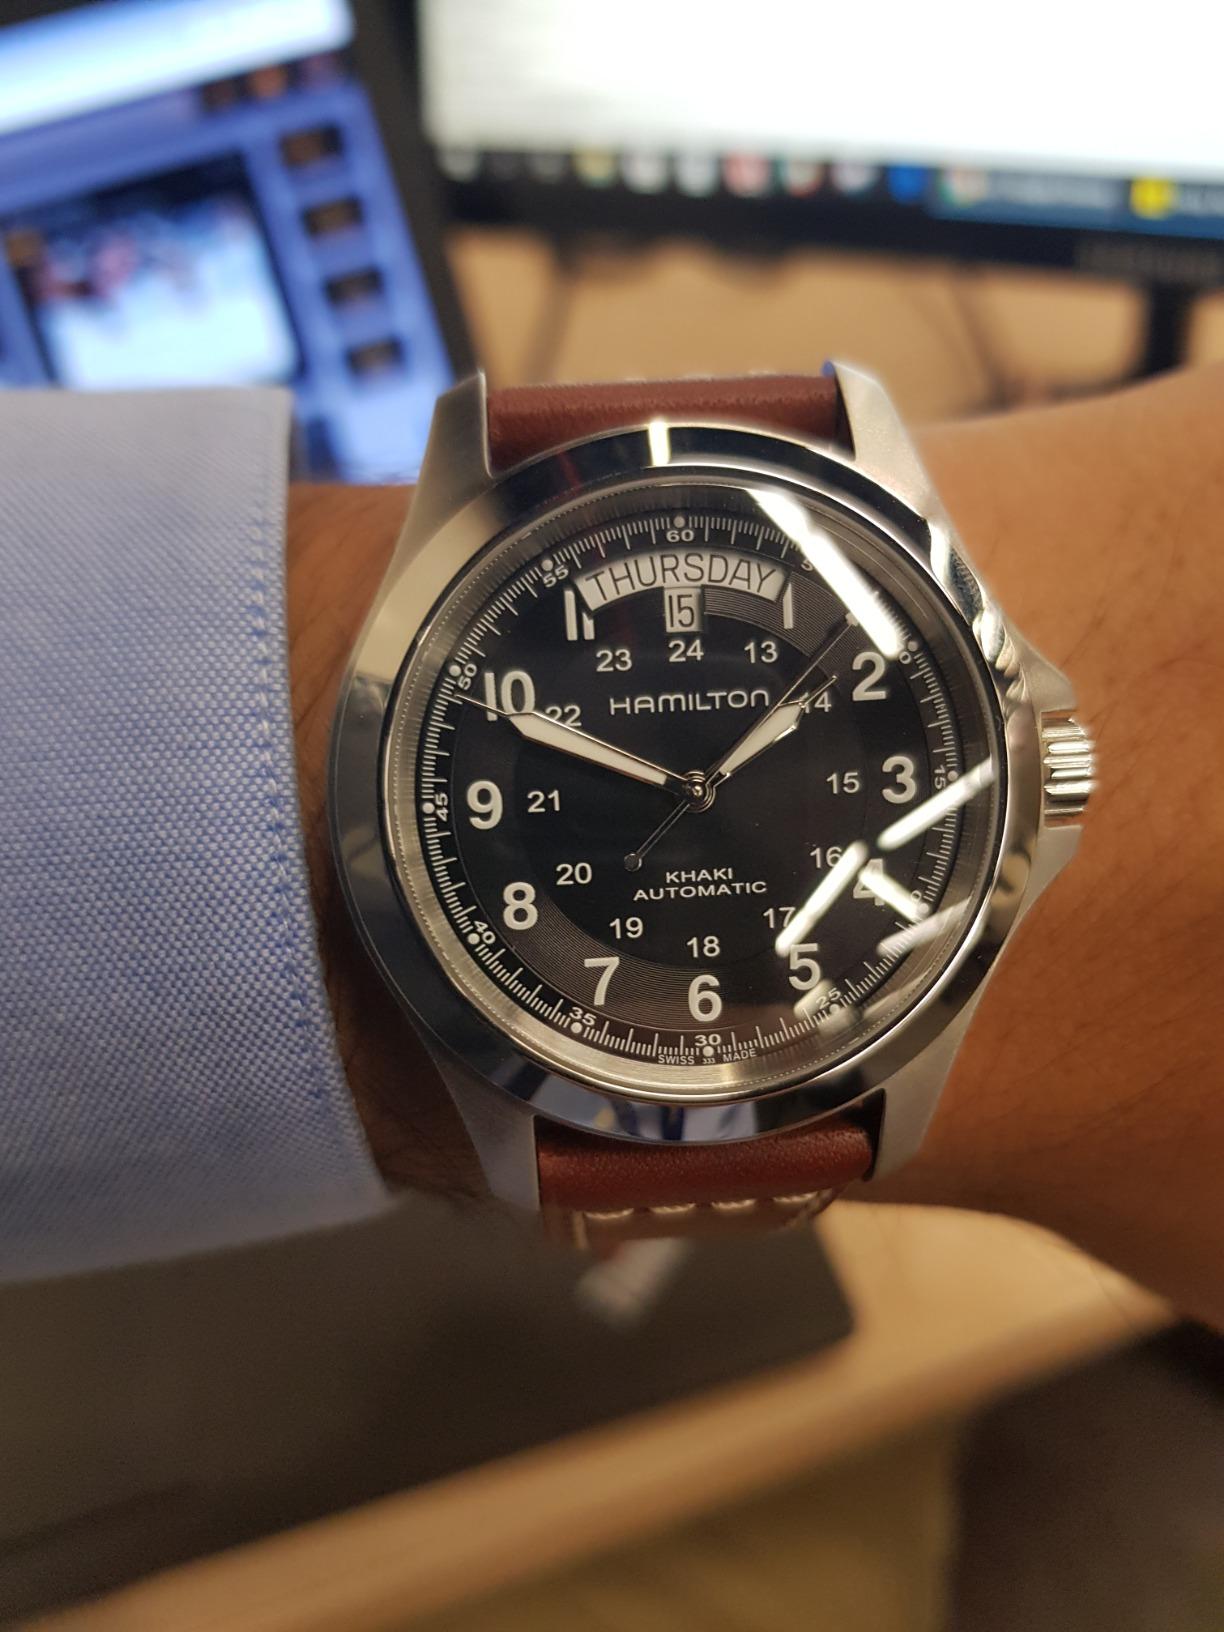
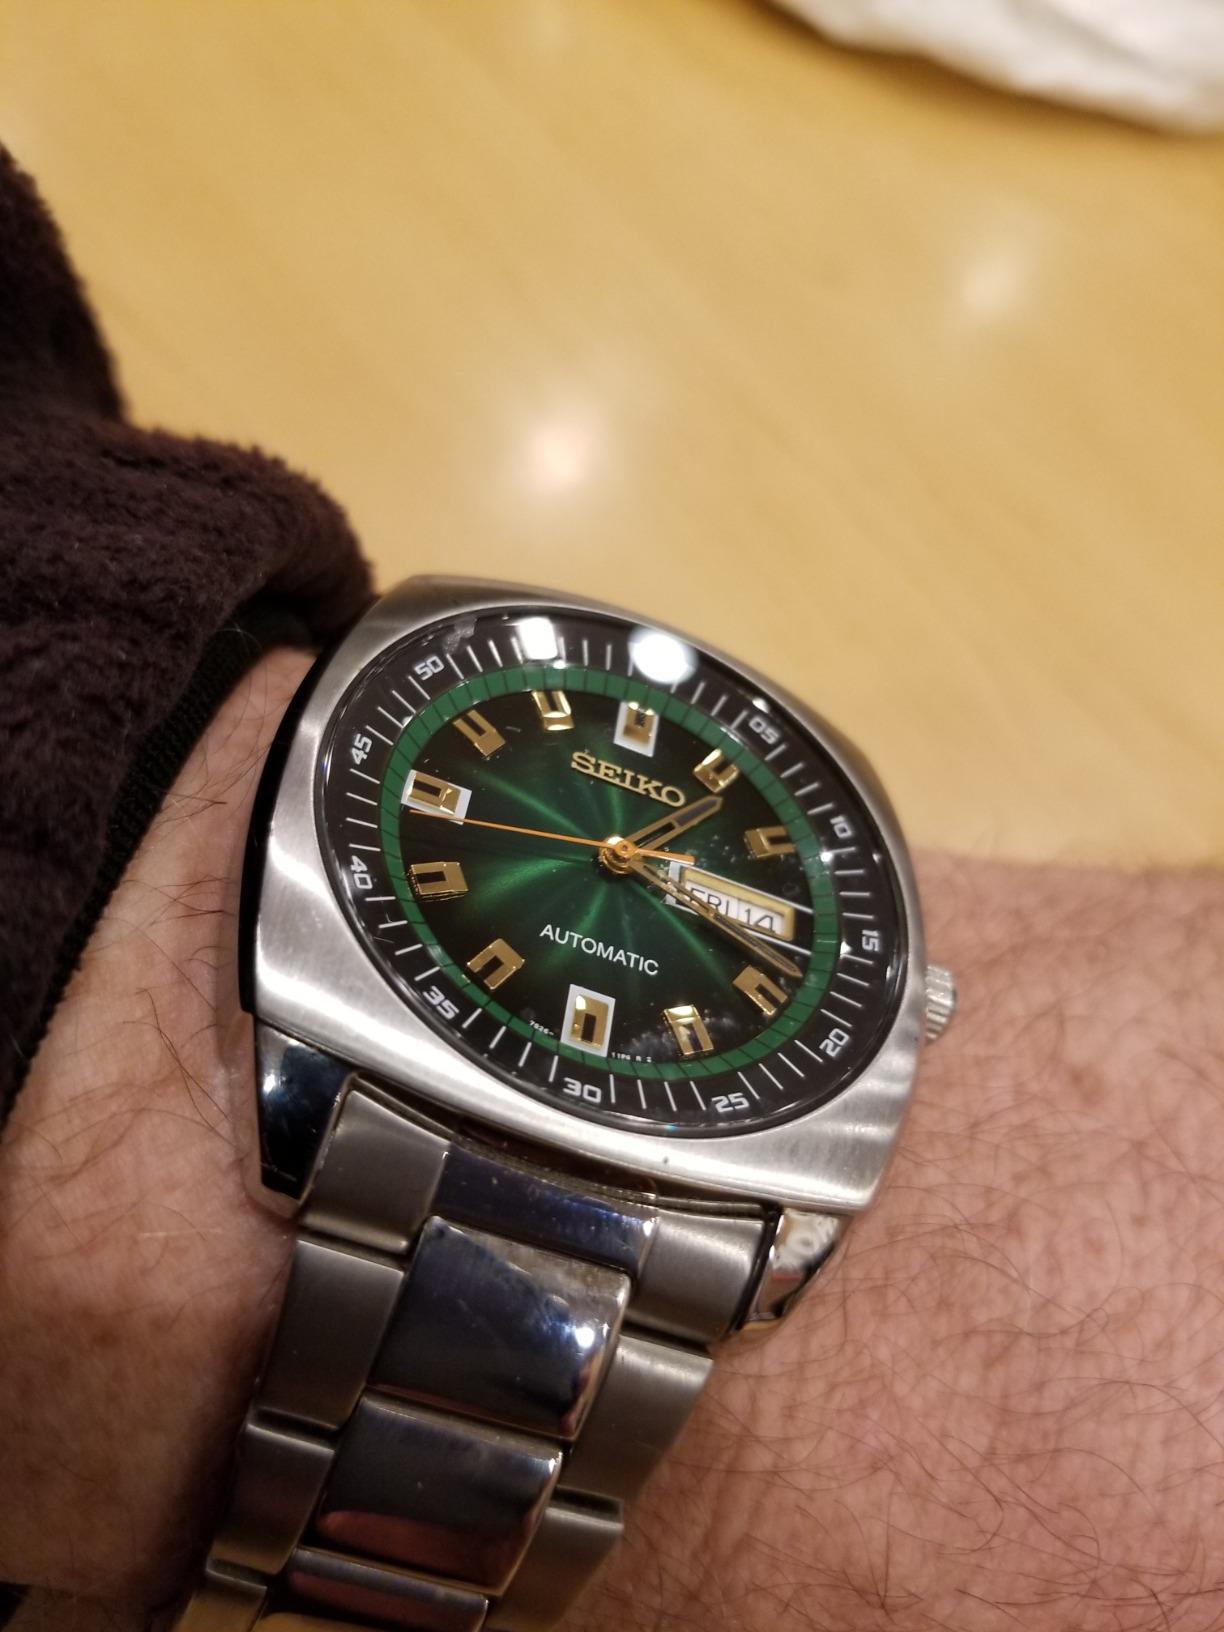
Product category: accessories_watch
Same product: no